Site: brandenburg
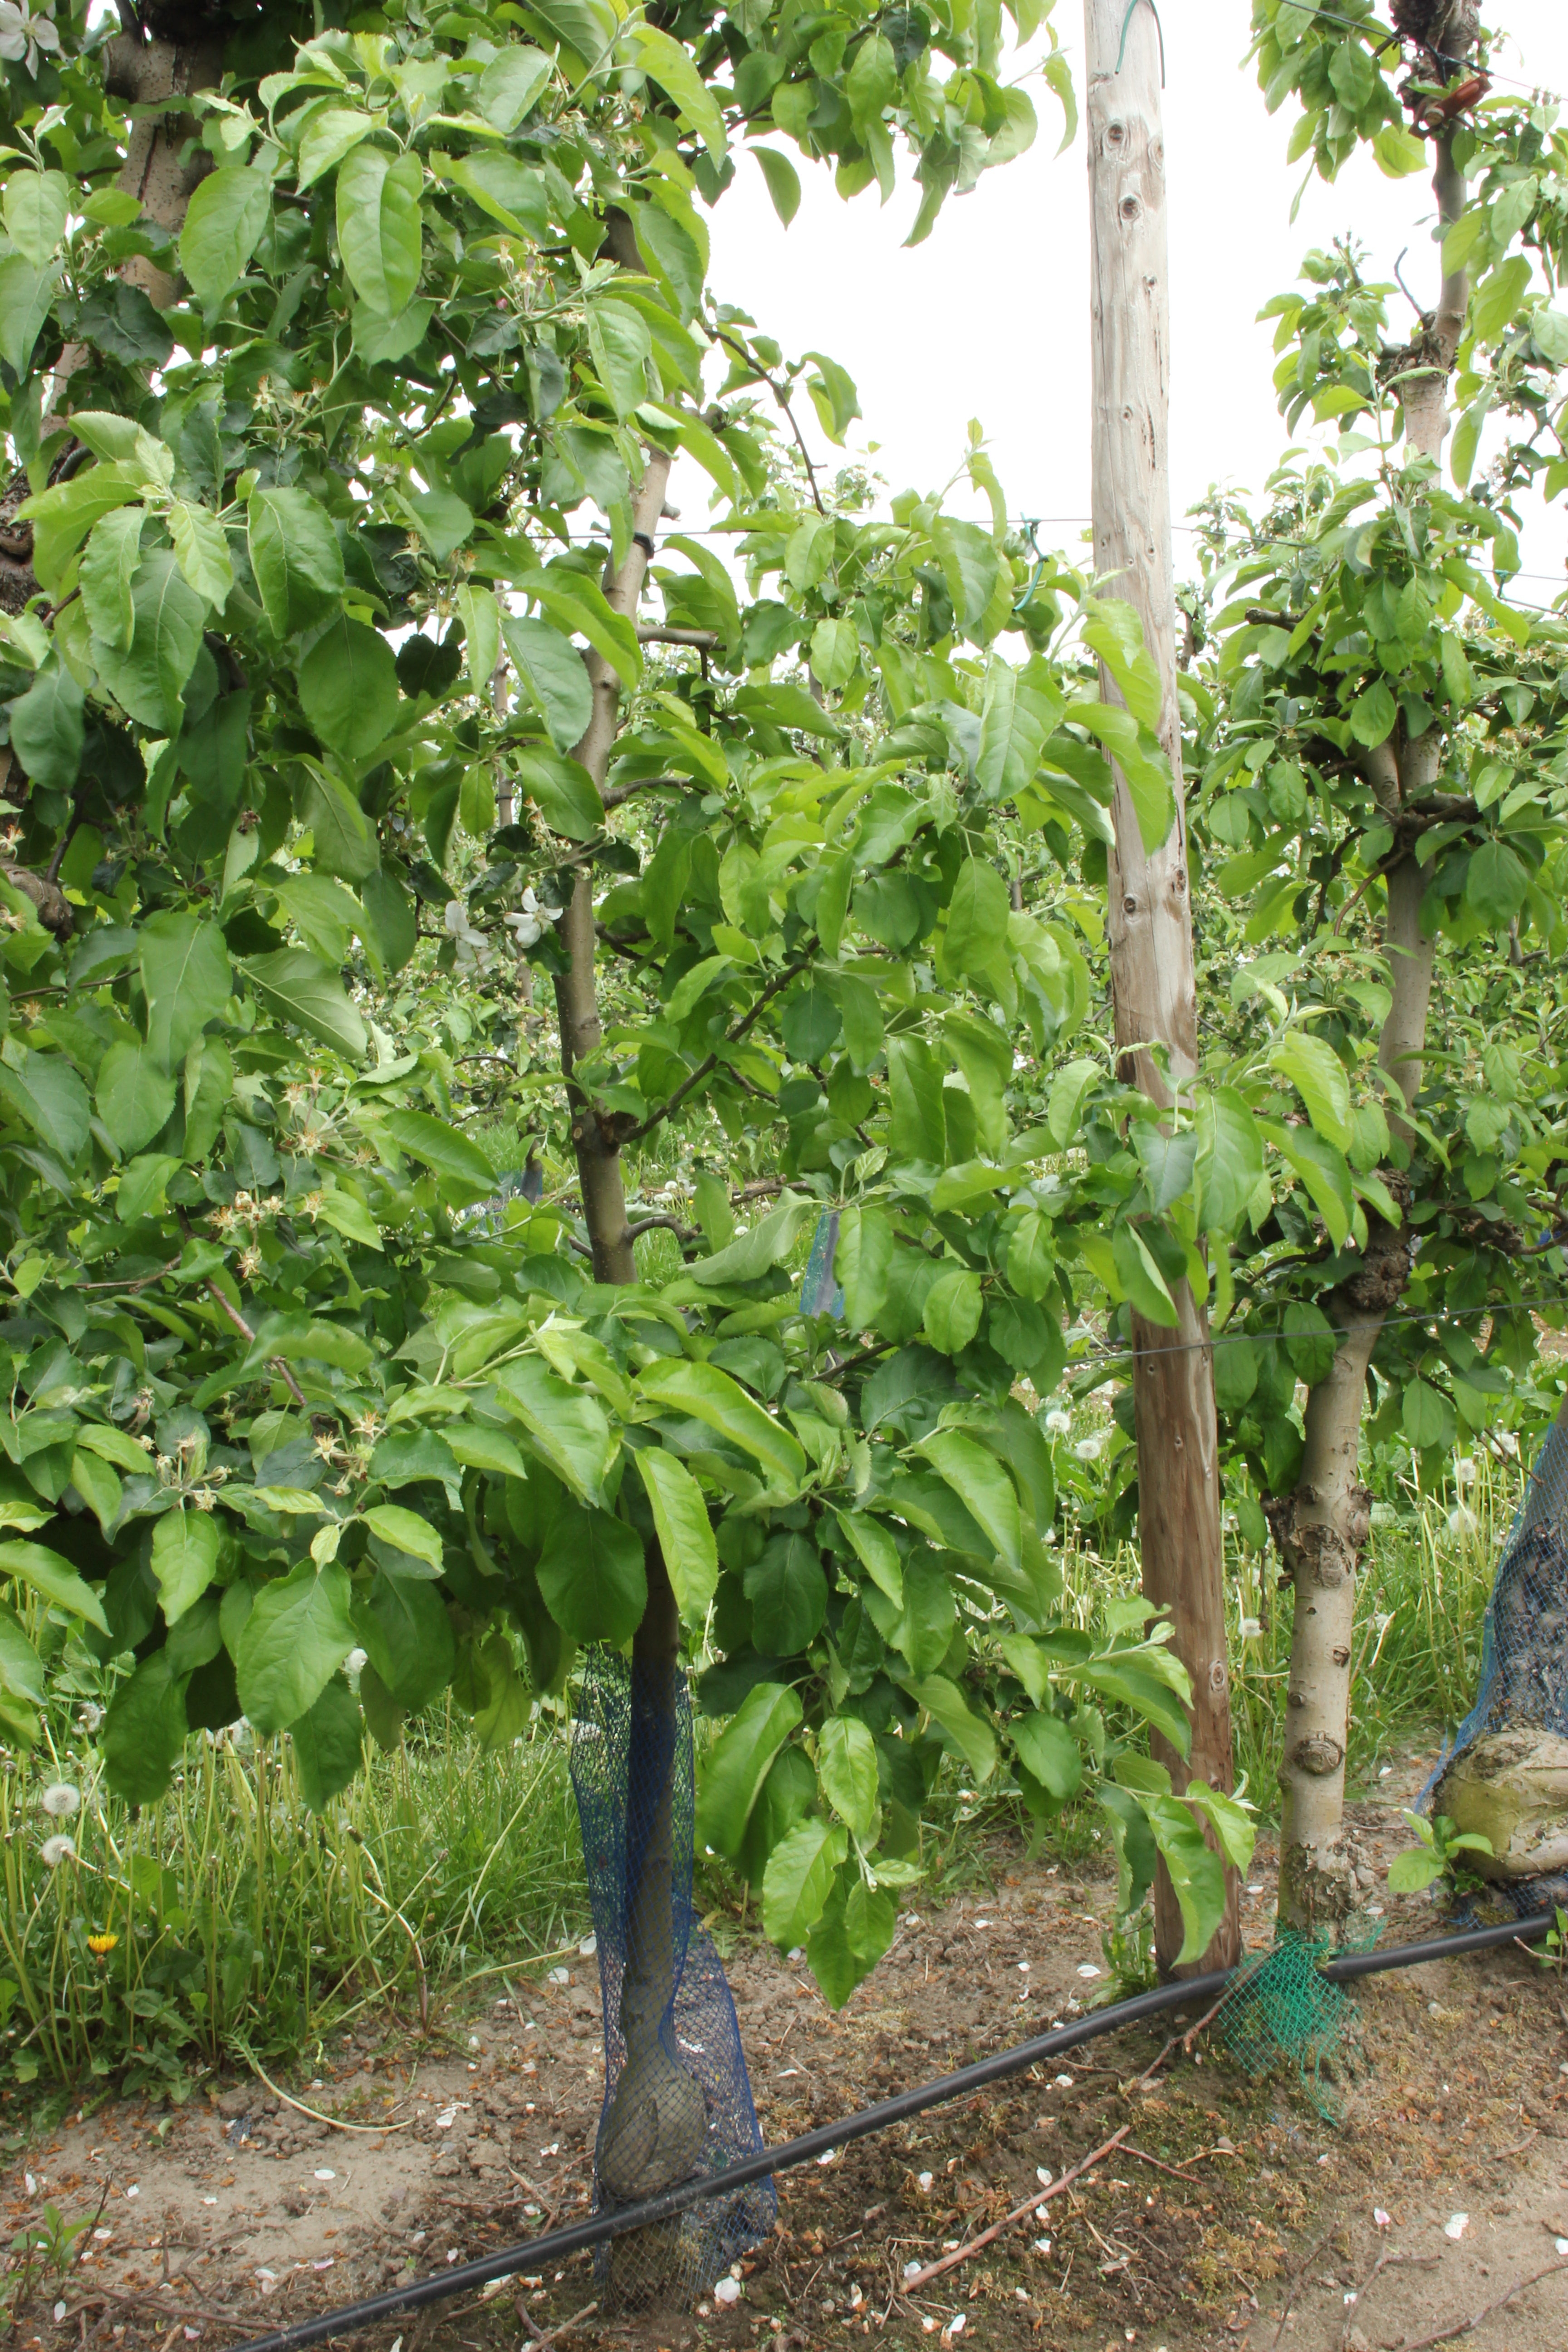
Growth stage (BBCH 67): Flowering